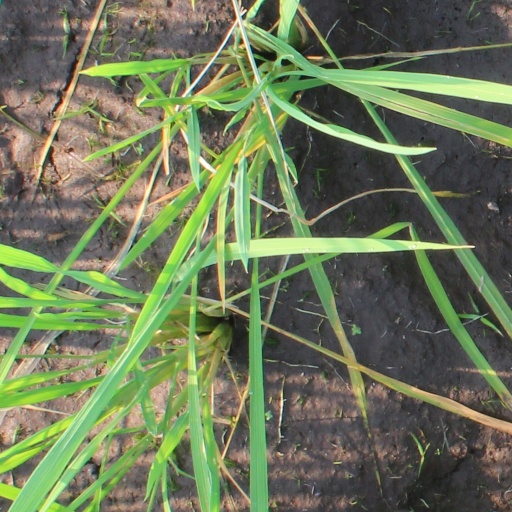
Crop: rice